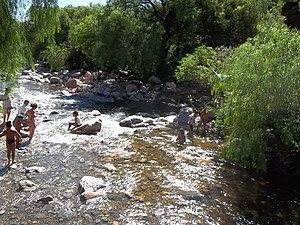
La province de Córdoba est une province de l'Argentine. Située dans le centre-nord du pays, elle est parfois appelée le « Cœur de l'Argentine ». Sa capitale est Córdoba, la deuxième plus grande ville du pays. La province a une superficie de 165 321 km² et une population de 3 567 654 habitants en 2015, ce qui en fait la deuxième province la plus peuplée du pays, après celle de Buenos Aires.